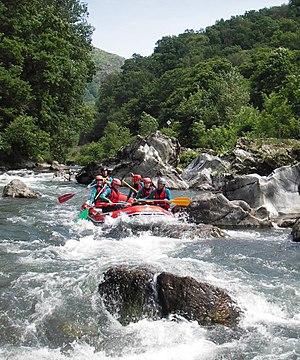
Ur Bizia Rafting en raft, dans le rapide de la ""Charlotte"" sur le parcours Ossès Bidarray"
Bidarray est une commune française, située dans le département des Pyrénées-Atlantiques en région Nouvelle-Aquitaine.
La Nive est une rivière française du Pays basque, dans le département des Pyrénées-Atlantiques, affluent en rive gauche de l'Adour.